Inland Revenue Authority of Singapore

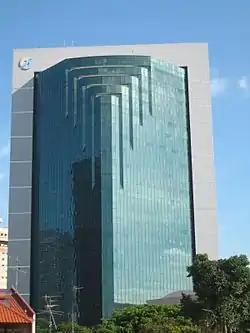
Revenue House, the headquarters of the Inland Revenue Authority of Singapore, at Novena, photographed in May 2006

The Inland Revenue Authority of Singapore (IRAS) is a statutory board under the Ministry of Finance of the Government of Singapore in charge of tax collection.